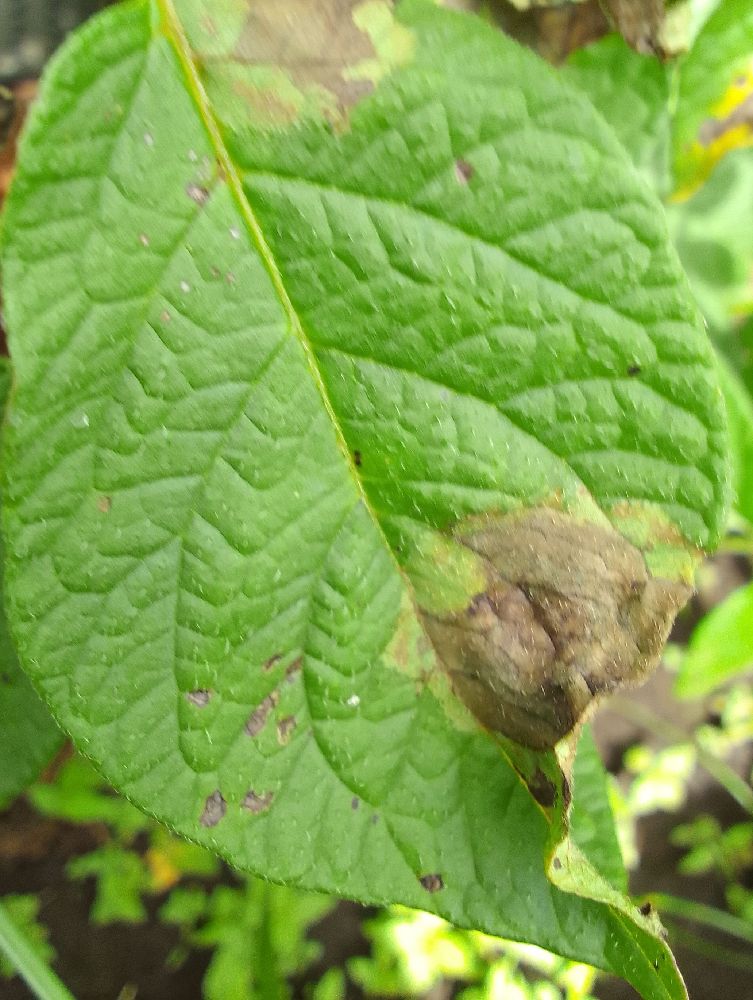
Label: Late blight